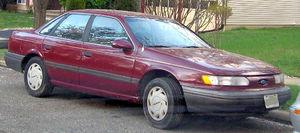
La Ford Taurus est un modèle du constructeur américain Ford lancé en 1985 et uniquement destiné au marché nord-américain, concurrente de la Chevrolet Impala et de la Dodge Charger. Depuis sa commercialisation, la Taurus a eu un succès incontestable et a été produite à 7 519 919 exemplaires entre 1985 et 2006. En 2006, Ford la retire de son offre, puis la réintroduit un an plus tard, sous la forme d'une Five Hundred restylée.